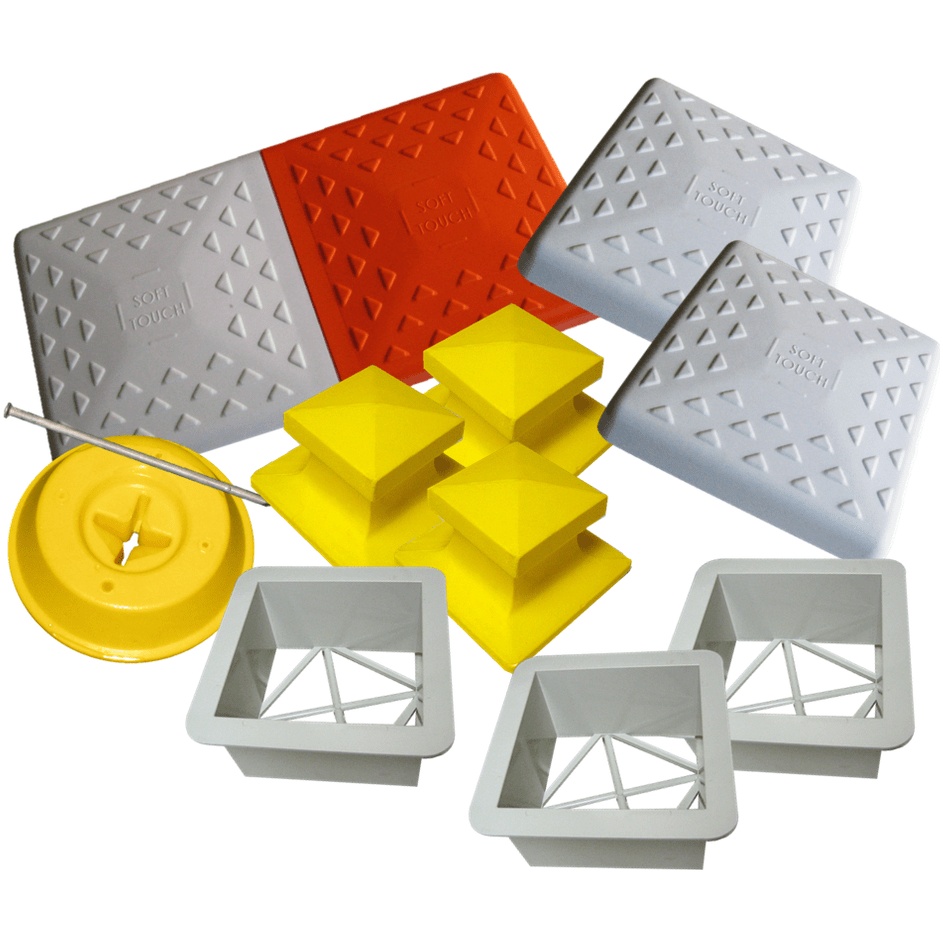
Soft Touch Set Of 15” Premium Base Covers W/ Double First Base And Mounting System A15DBL-SET
Soft Touch Set Of 15” Premium Base Covers W/ Double First Base And Mounting System A15DBL-SET The A15DBL–SET is part of the Soft Touch® A Series and is a great choice for use in baseball and softball from youth to adult level play. This set includes one standard 15” double first base and two additional A Series 15” bases designed with the progressive release action and the complete mounting system. Unlike the other bases in the A Series , the 15’ double base is not a release style base due to its dual anchor system. What’s Included: One 15” Soft Touch® A Series double first base Two 15” Soft Touch® A Series bases Three 7” plastic in-ground mounts made of Hi-Impact ABS plastic Three tapered plugs –to be used in the ground mount while base is in play One 12” spike One spike-down disk Installation Instructions Additional Details: Great for game or practice Material: Durable cut resistant polyurethane Model: A15DBL-SET Dimensions: (Double) 30 x 15 x 2 3/8 (Single) 15 x 15 x 2 ½ This set is also available with two 14” single bases (Y14DBL-SET) Heavy duty drag plugs (AYPHD) sold separately Made in the USA
Brand: Soft Touch Bases
Category: Sporting Goods > Athletics > Baseball & Softball > Baseball & Softball Bases & Plates